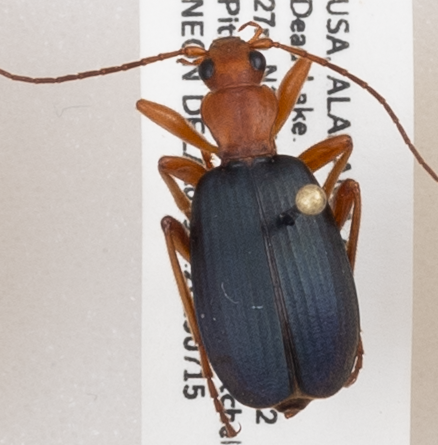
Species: Brachinus alternans
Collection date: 2019-07-15 04:00:00
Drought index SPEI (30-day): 0.184
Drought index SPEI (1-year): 1.01
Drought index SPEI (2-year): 0.9